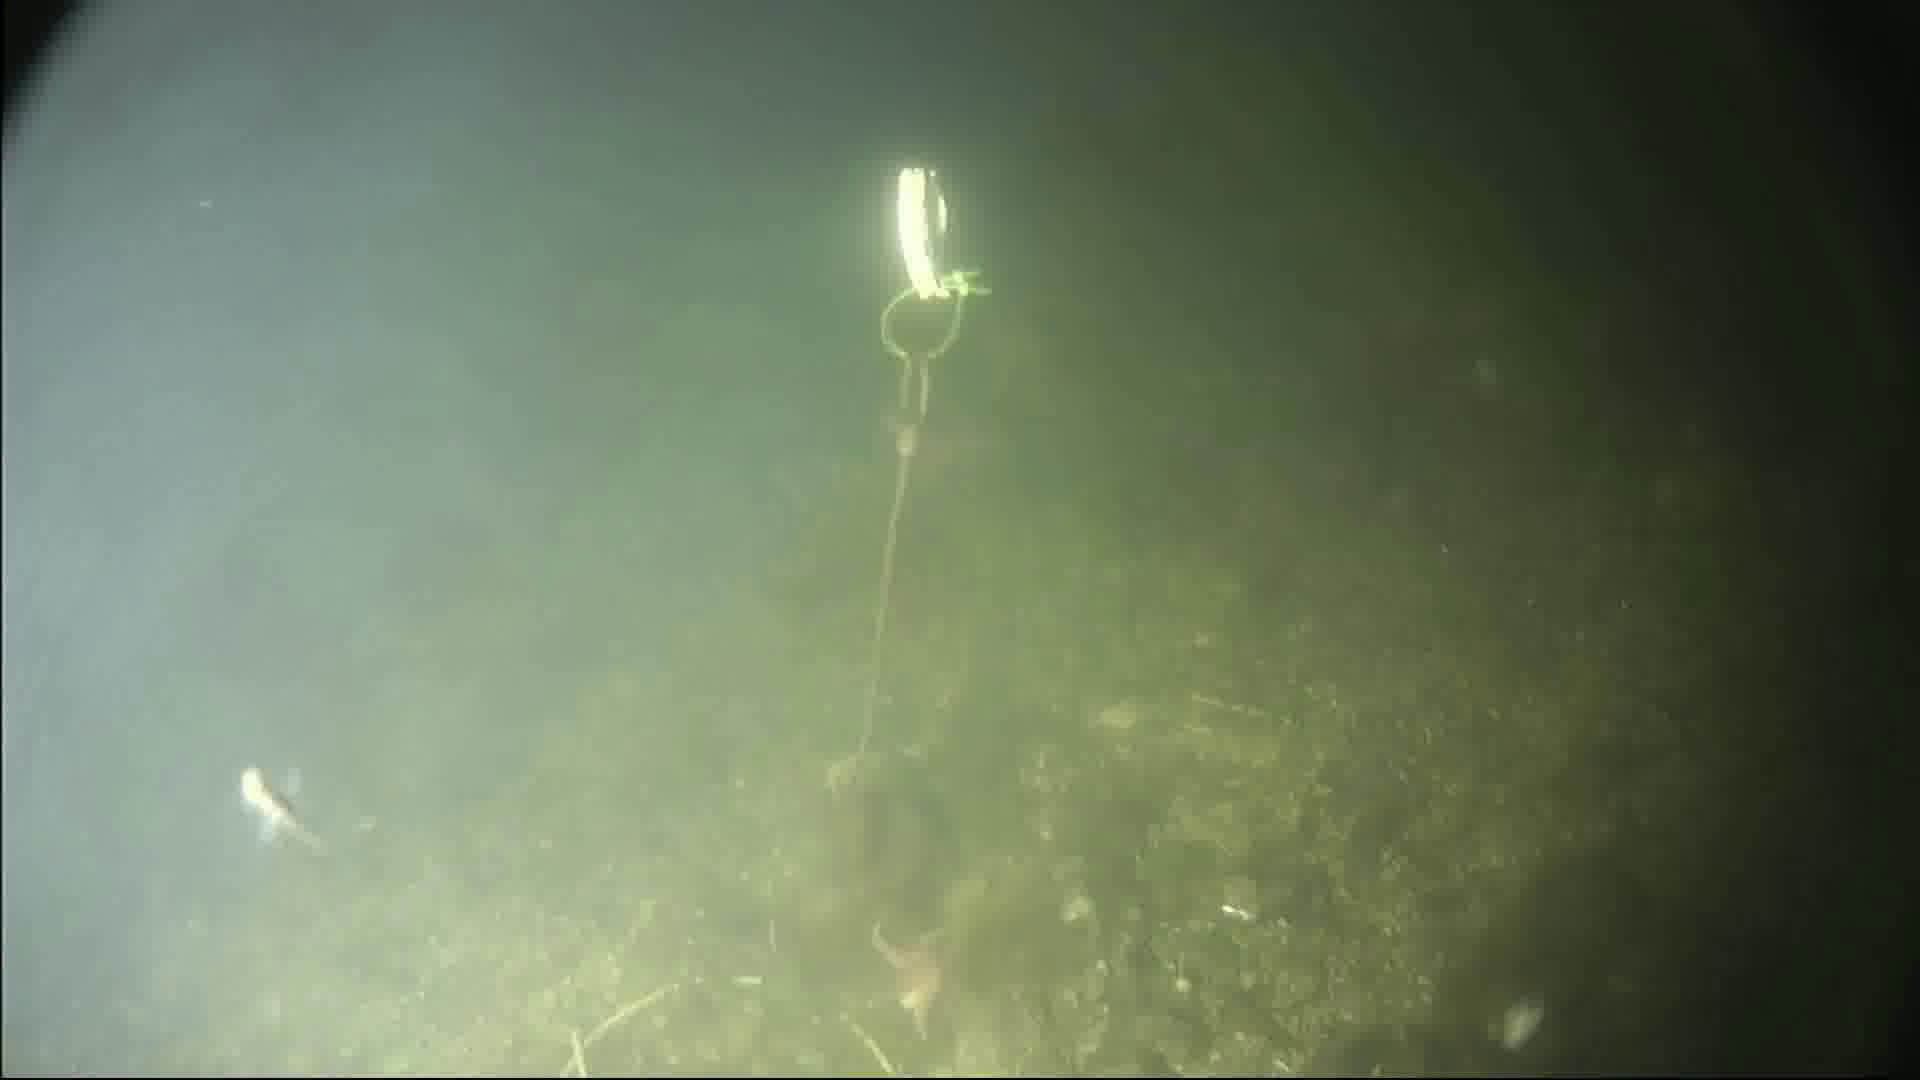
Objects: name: starfish
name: small_fish